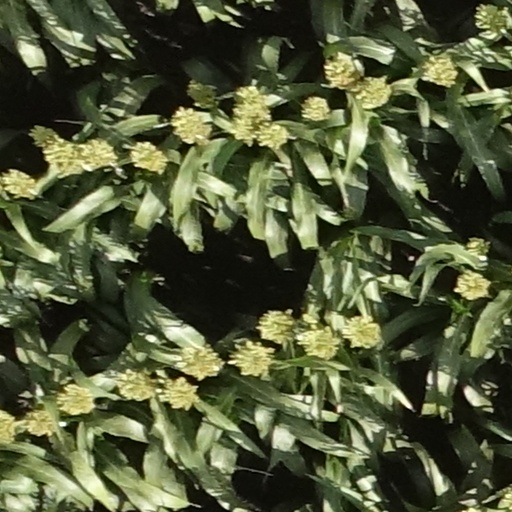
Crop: sorghum